Sena Nhavi

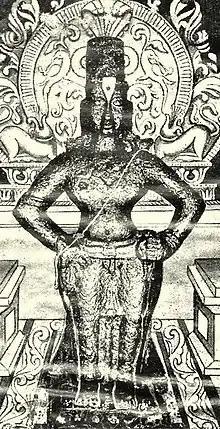
Vithoba, the patron god of Sena Nhavi

Sena the barber ("nhavi"), a "caste" (see Bara Balutedar) and worked in the service of the king of Bandhavgarh. He gave up his profession and created devotional abhangas in praise of the god Vithoba.